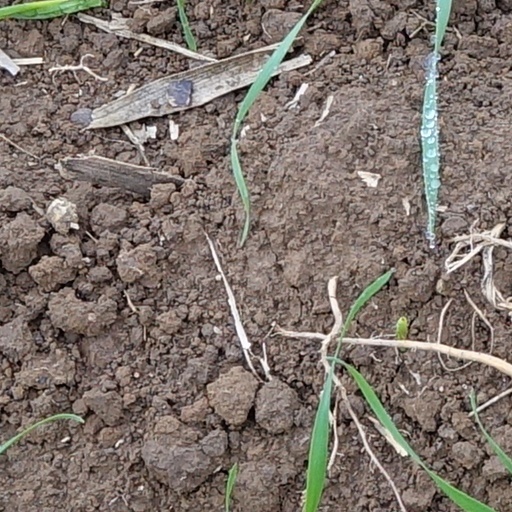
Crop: wheat